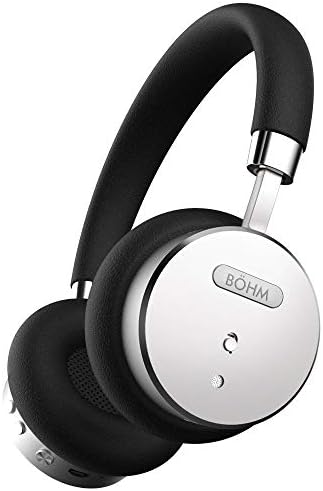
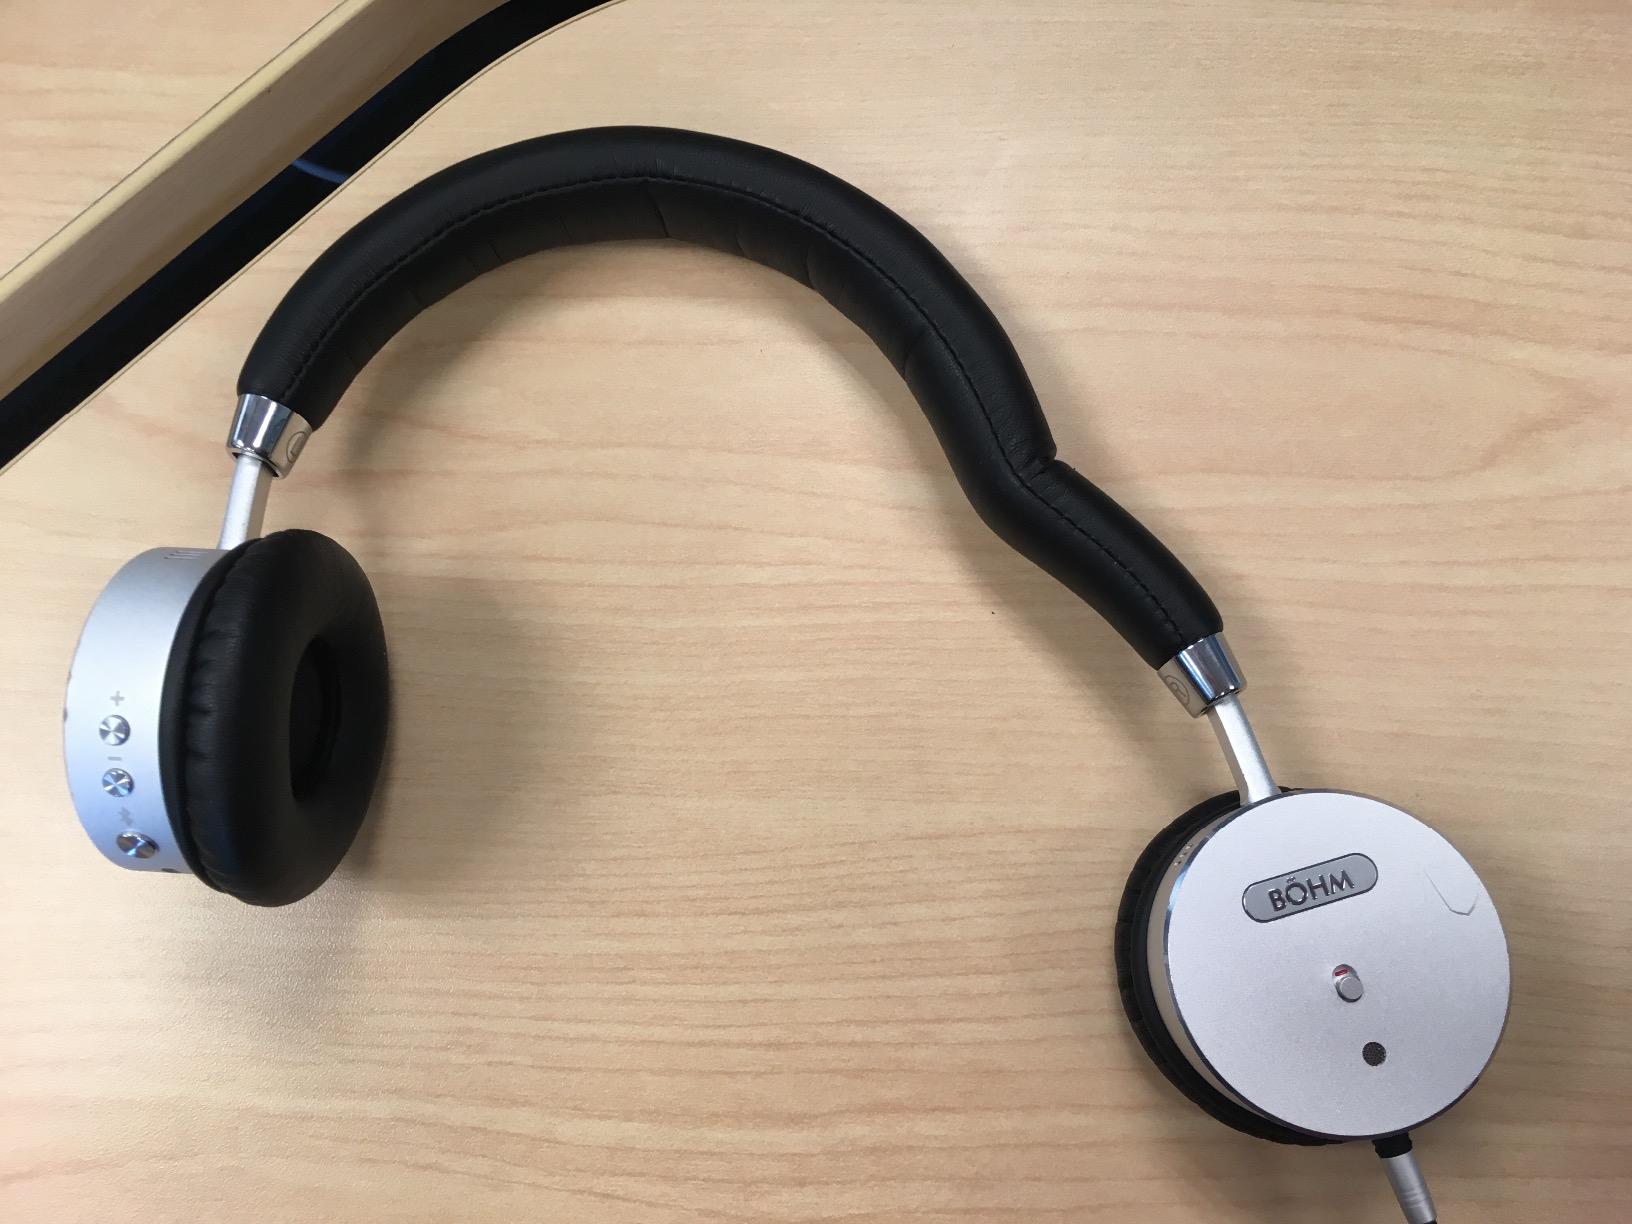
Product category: headphones
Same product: yes